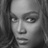
Emotion: neutral